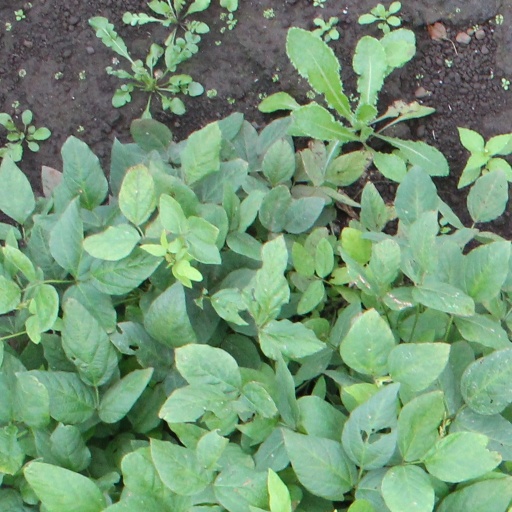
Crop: soybean